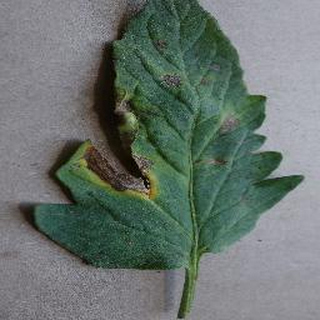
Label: tomato_early_blight